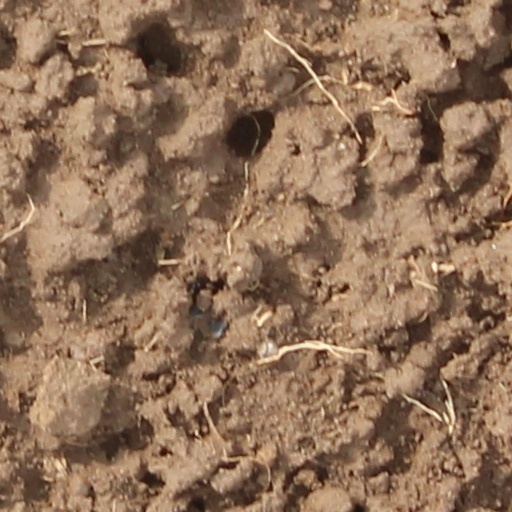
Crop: wheat